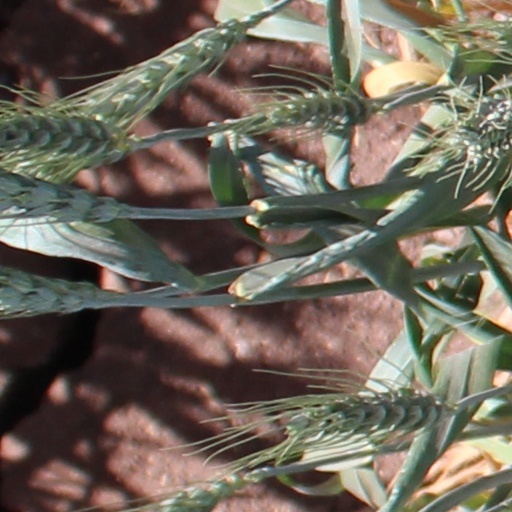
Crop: wheat